Sound system (Jamaican)

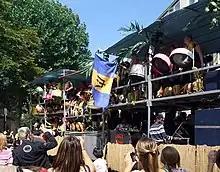
Sound system at Notting Hill Carnival, London, 2007

An important part of sound system culture is the sound clash, an organized battle between two systems. The Guinness Sounds of Greatness is one of many such clashes. In 2009, the Guinness clash was organized into three parts: a "juggling" round, where each system gets 15 minutes to get the crowd going; a "tune fe tune" exchange of "commercial releases"; and a "dub-fe-dub", when the systems alternate "specials done specifically for the sound system playing the recording".